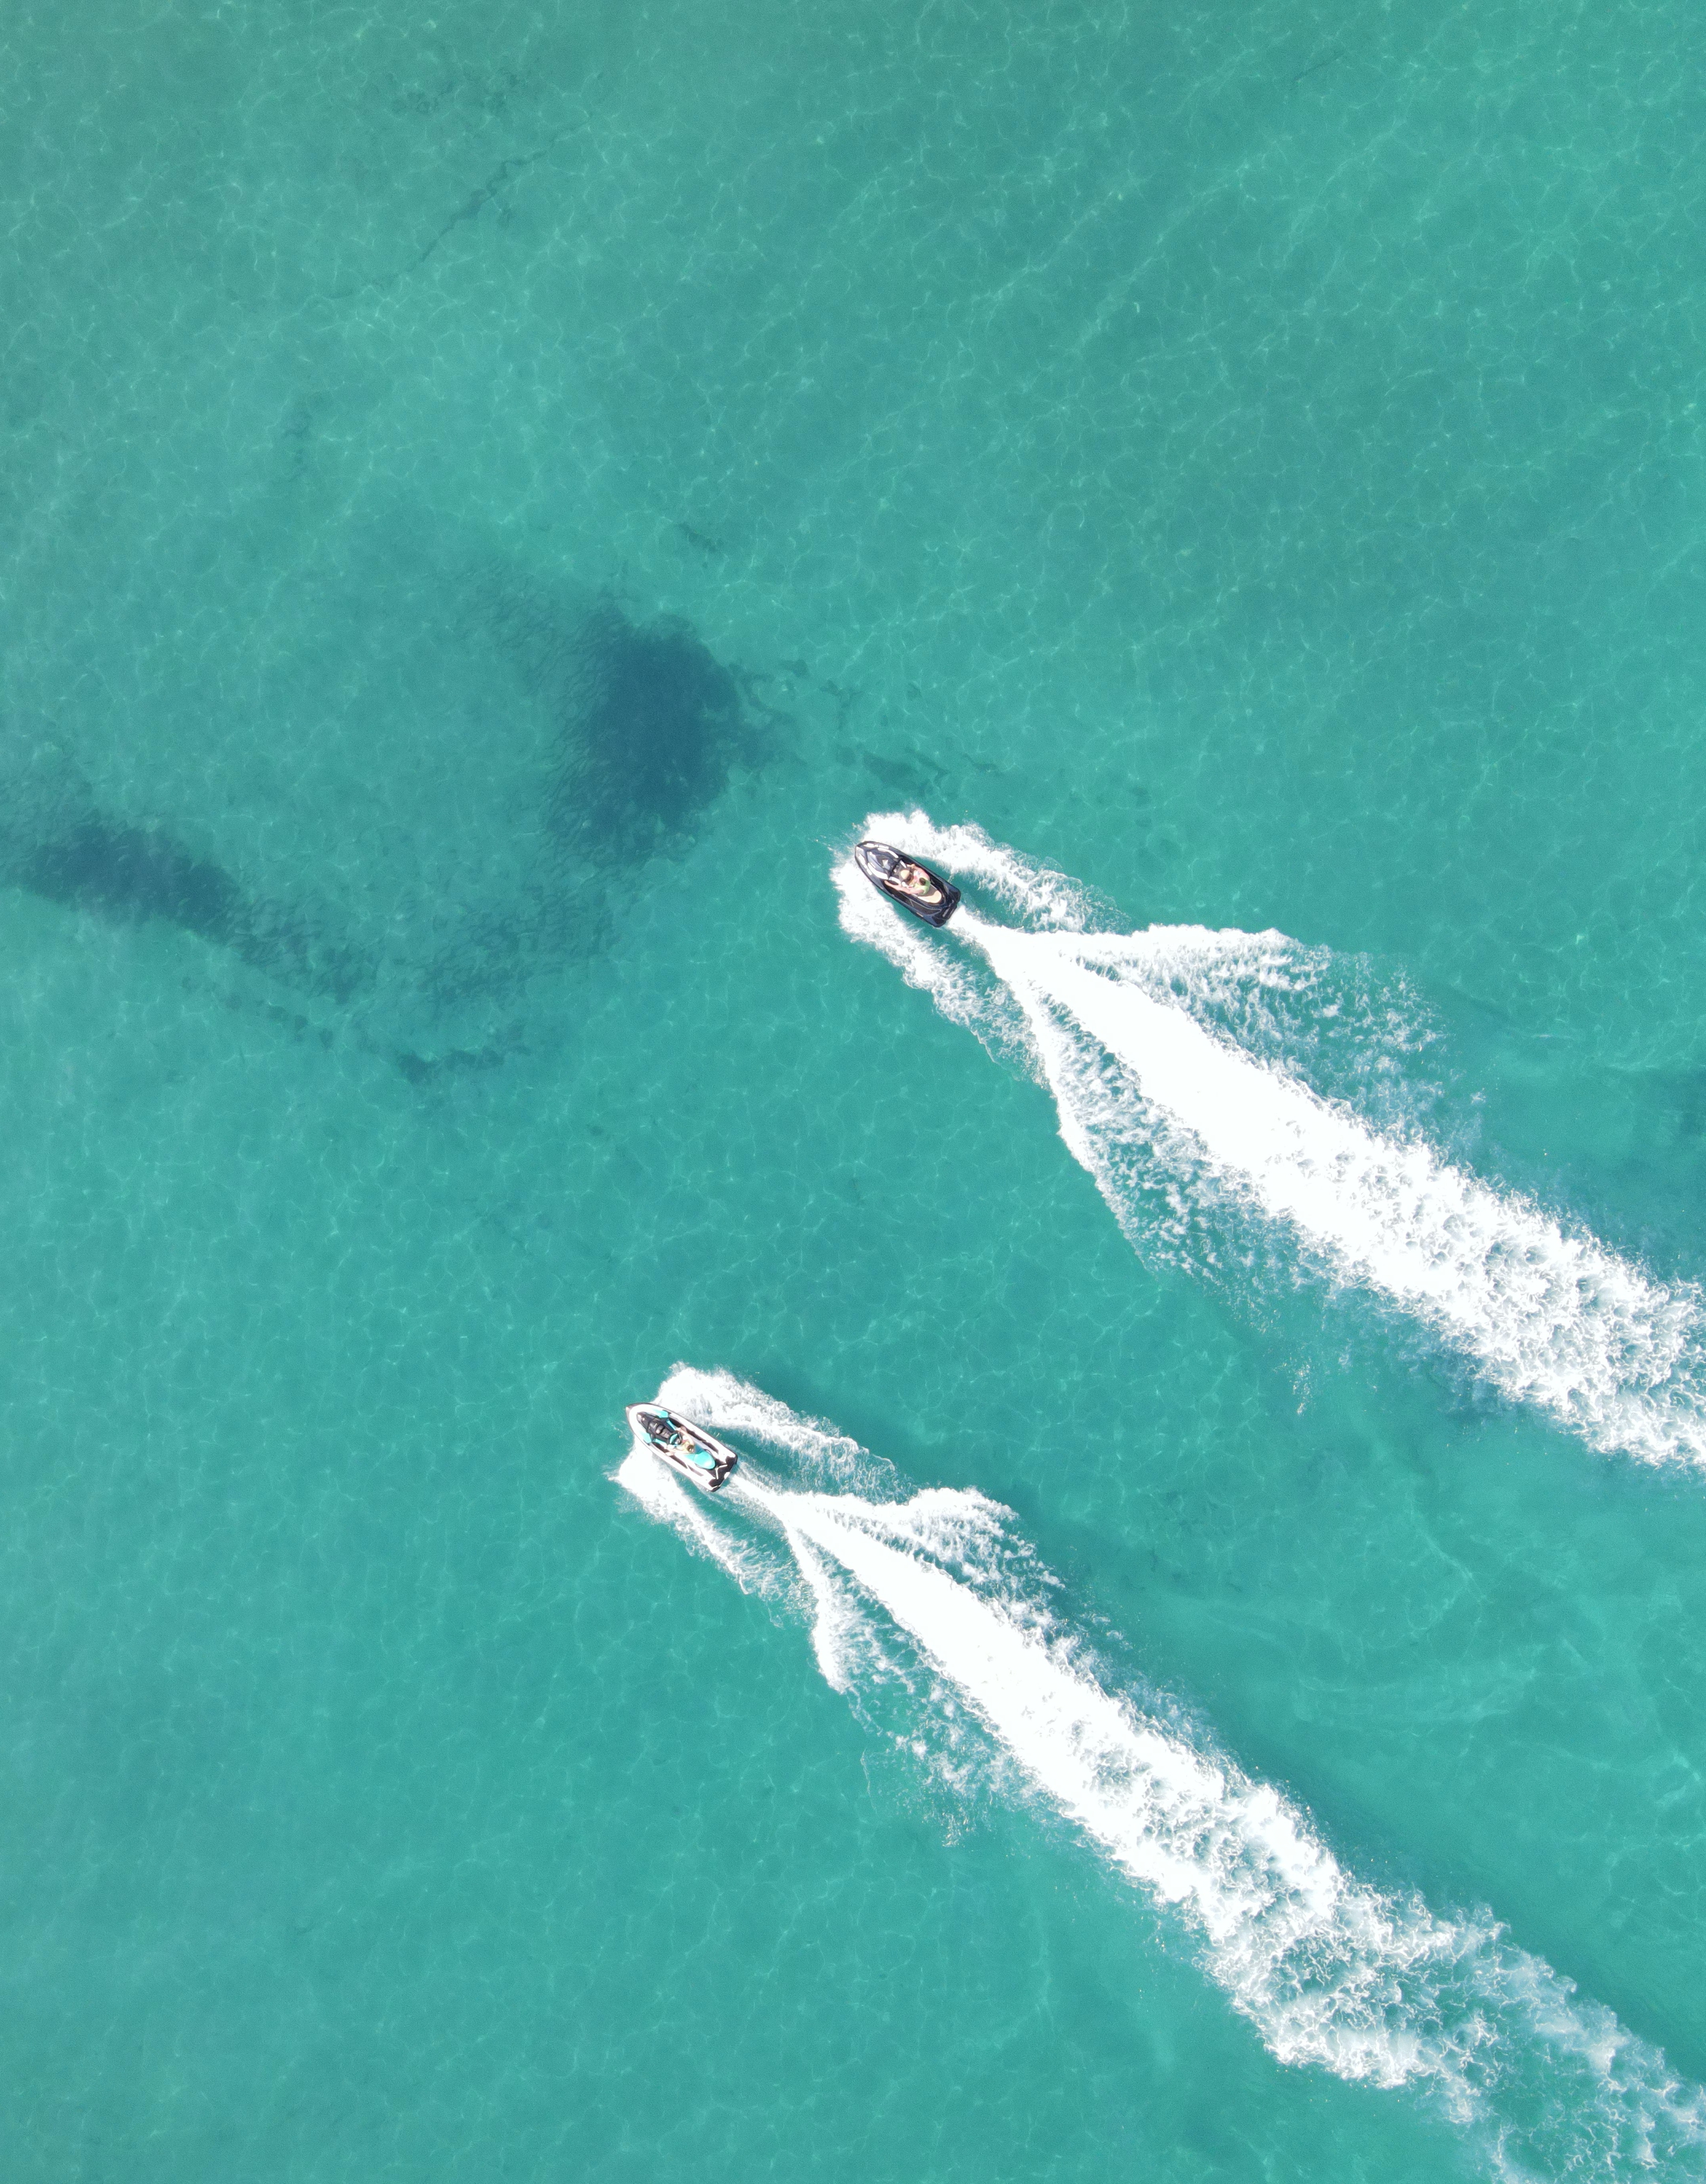
sea, water, boat, watercraft, naval architecture, fluid, ship, recreation, vehicle, beach, landscape, lake, water transportation, island, ocean, wind wave, electric blue, liquid, aerial photography, boats and boating equipment and supplies, tropics, boating, caribbean, font, wave, leisure